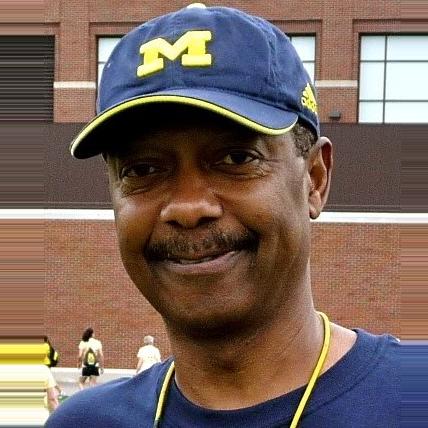
Age: 60